Lucca (footballer, born 2003)

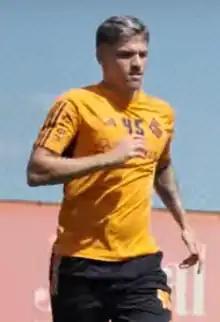
Lucca training at Internacional in 2024

Lucca Holanda Sampaio Tavares (born 2 April 2003), simply known as Lucca, is a Brazilian professional footballer who plays as a forward for Internacional.